Fender (company)

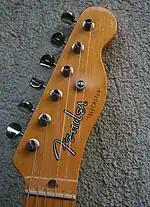
Fender Telecaster with a "spaghetti logo" from the pre-CBS era

David Gilmour of Pink Floyd extensively used a black Stratocaster during the 1970s and 1980s, as did Eric Clapton with his Strat Blackie. A former Gibson player, Clapton had bought his first Fender in 1970. That same year, he gifted a butterscotch Telecaster to his friend Keith Richards just as The Rolling Stones were about to record "Exile on Main St." Dubbed "Micawber", Richards replaced the neck pickup with a P.A.F. humbucker and it became his primary guitar for much of his career. Heartland rockers like Tom Petty and Bruce Springsteen played Telecasters on many of their hits, with Springsteen using his hollowed-out 1952 Tele, "The Mutt", continuously since 1973. The Clash's Joe Strummer preferred a 1966 Telecaster, which complemented his "angular, minimalist" style that was "more about energy than technical prowess." Meanwhile, one of funk and disco's most prolific musicians, Nile Rodgers, used a hardtail 1960 Stratocaster, The Hitmaker, as his main instrument. In the world of heavy metal, Steve Harris played a single "P-Bass" across all of Iron Maiden's albums beginning in 1975 with the band's debut.